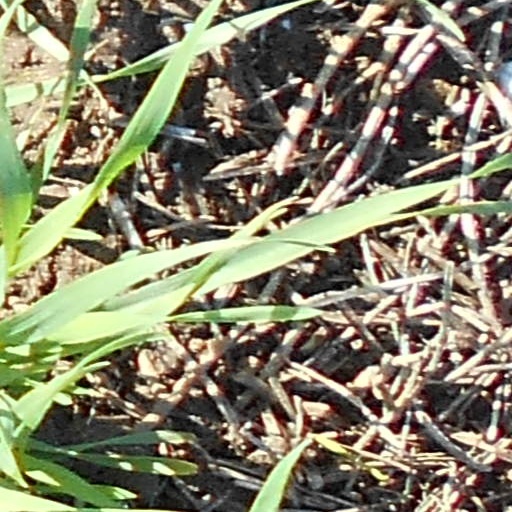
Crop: wheat